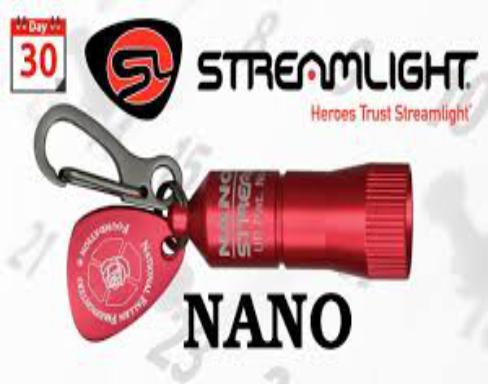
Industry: Necessities